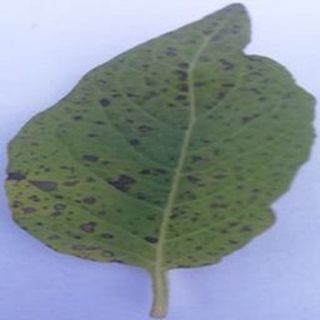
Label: potato_early_blight